Ottavio Barbieri

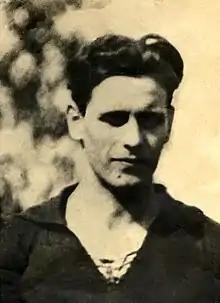

Ottavio Barbieri (30 April 1899 – 28 December 1949) was an Italian association football midfielder and manager. He won campionato Alta Italia 1944 (Champion of Italy de facto).